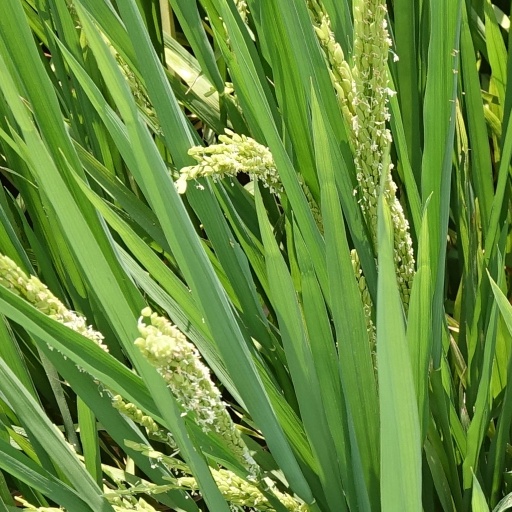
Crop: rice